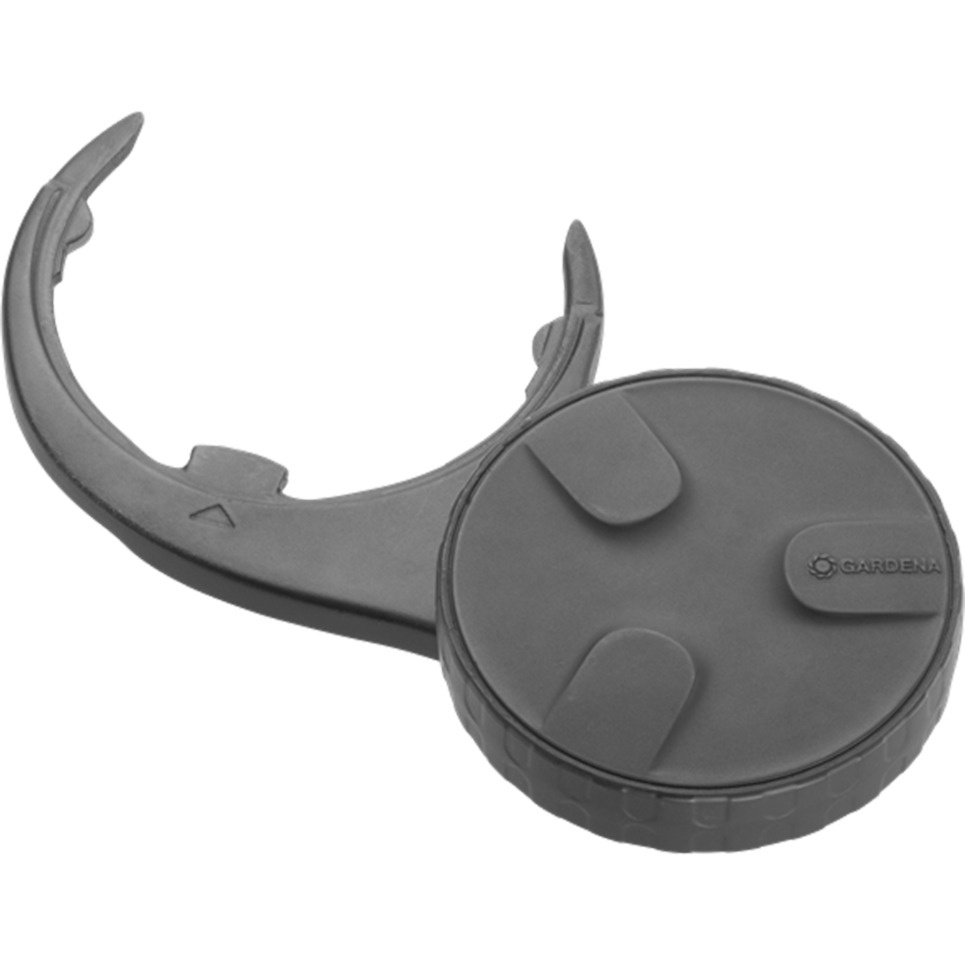
GARDENA Radsatz für Trimmer
Das Führungsrad für Rasentrimmer ist ein nützliches Zubehör, das für den GARDENA ComfortCut und PowerCut sowie das Akkumodell ComfortCut Li verwendet werden kann. Neben anderen tollen Funktionen verfügen diese Trimmer über die praktische Funktion zum Schneiden von Rasenkanten. Dies ermöglicht vertikales Schneiden – so können Kanten entlang eines Gartenwegs, einer Terrasse oder eines Zauns präzise beibehalten werden. Hier hat das Führungsrad seine Zeit zu glänzen. Entfernen Sie den Pflanzenschutz vom Trimmer und befestigen Sie das Führungsrad am Trimmer. Nach der Montage können Sie den Trimmer mit dem Rad sanft über den Boden führen. Dadurch ist es nicht notwendig, die Gartengeräte ständig auf einer bestimmten Höhe zu halten, um eine überstehende Rasenkante zu mähen. Besonders bei längerem Arbeiten reduziert das Führungsrad die Belastung Ihrer Hände und Arme deutlich! Einsetzbar für GARDENA ComfortCut und PowerCut und ComfortCut Li Praktische Rasenkantenschneidefunktion für präzise Kantenpflege Möglichkeit des vertikalen Schneidens von Kanten entlang eines Gartenwegs, einer Terrasse oder eines Zauns Entlastet Hände und Arme bei längerem Gebrauch
Brand: Gardena
Category: Home & Garden > Lawn & Garden > Outdoor Power Equipment Accessories > Grass Edger Accessories > Edger Wheels